Cocoliztli epidemics

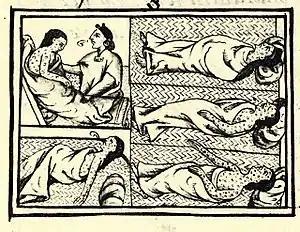
Indigenous victims (likely smallpox), "Florentine Codex" (compiled 1540–1585)

The Cocoliztli Epidemic or the Great Pestilence was an outbreak of a mysterious illness characterized by high fevers and bleeding which caused 5–15 million deaths in New Spain during the 16th century. The Aztec people called it "cocoliztli", Nahuatl for pestilence. It ravaged the Mexican highlands in epidemic proportions, resulting in the demographic collapse of some Indigenous populations.